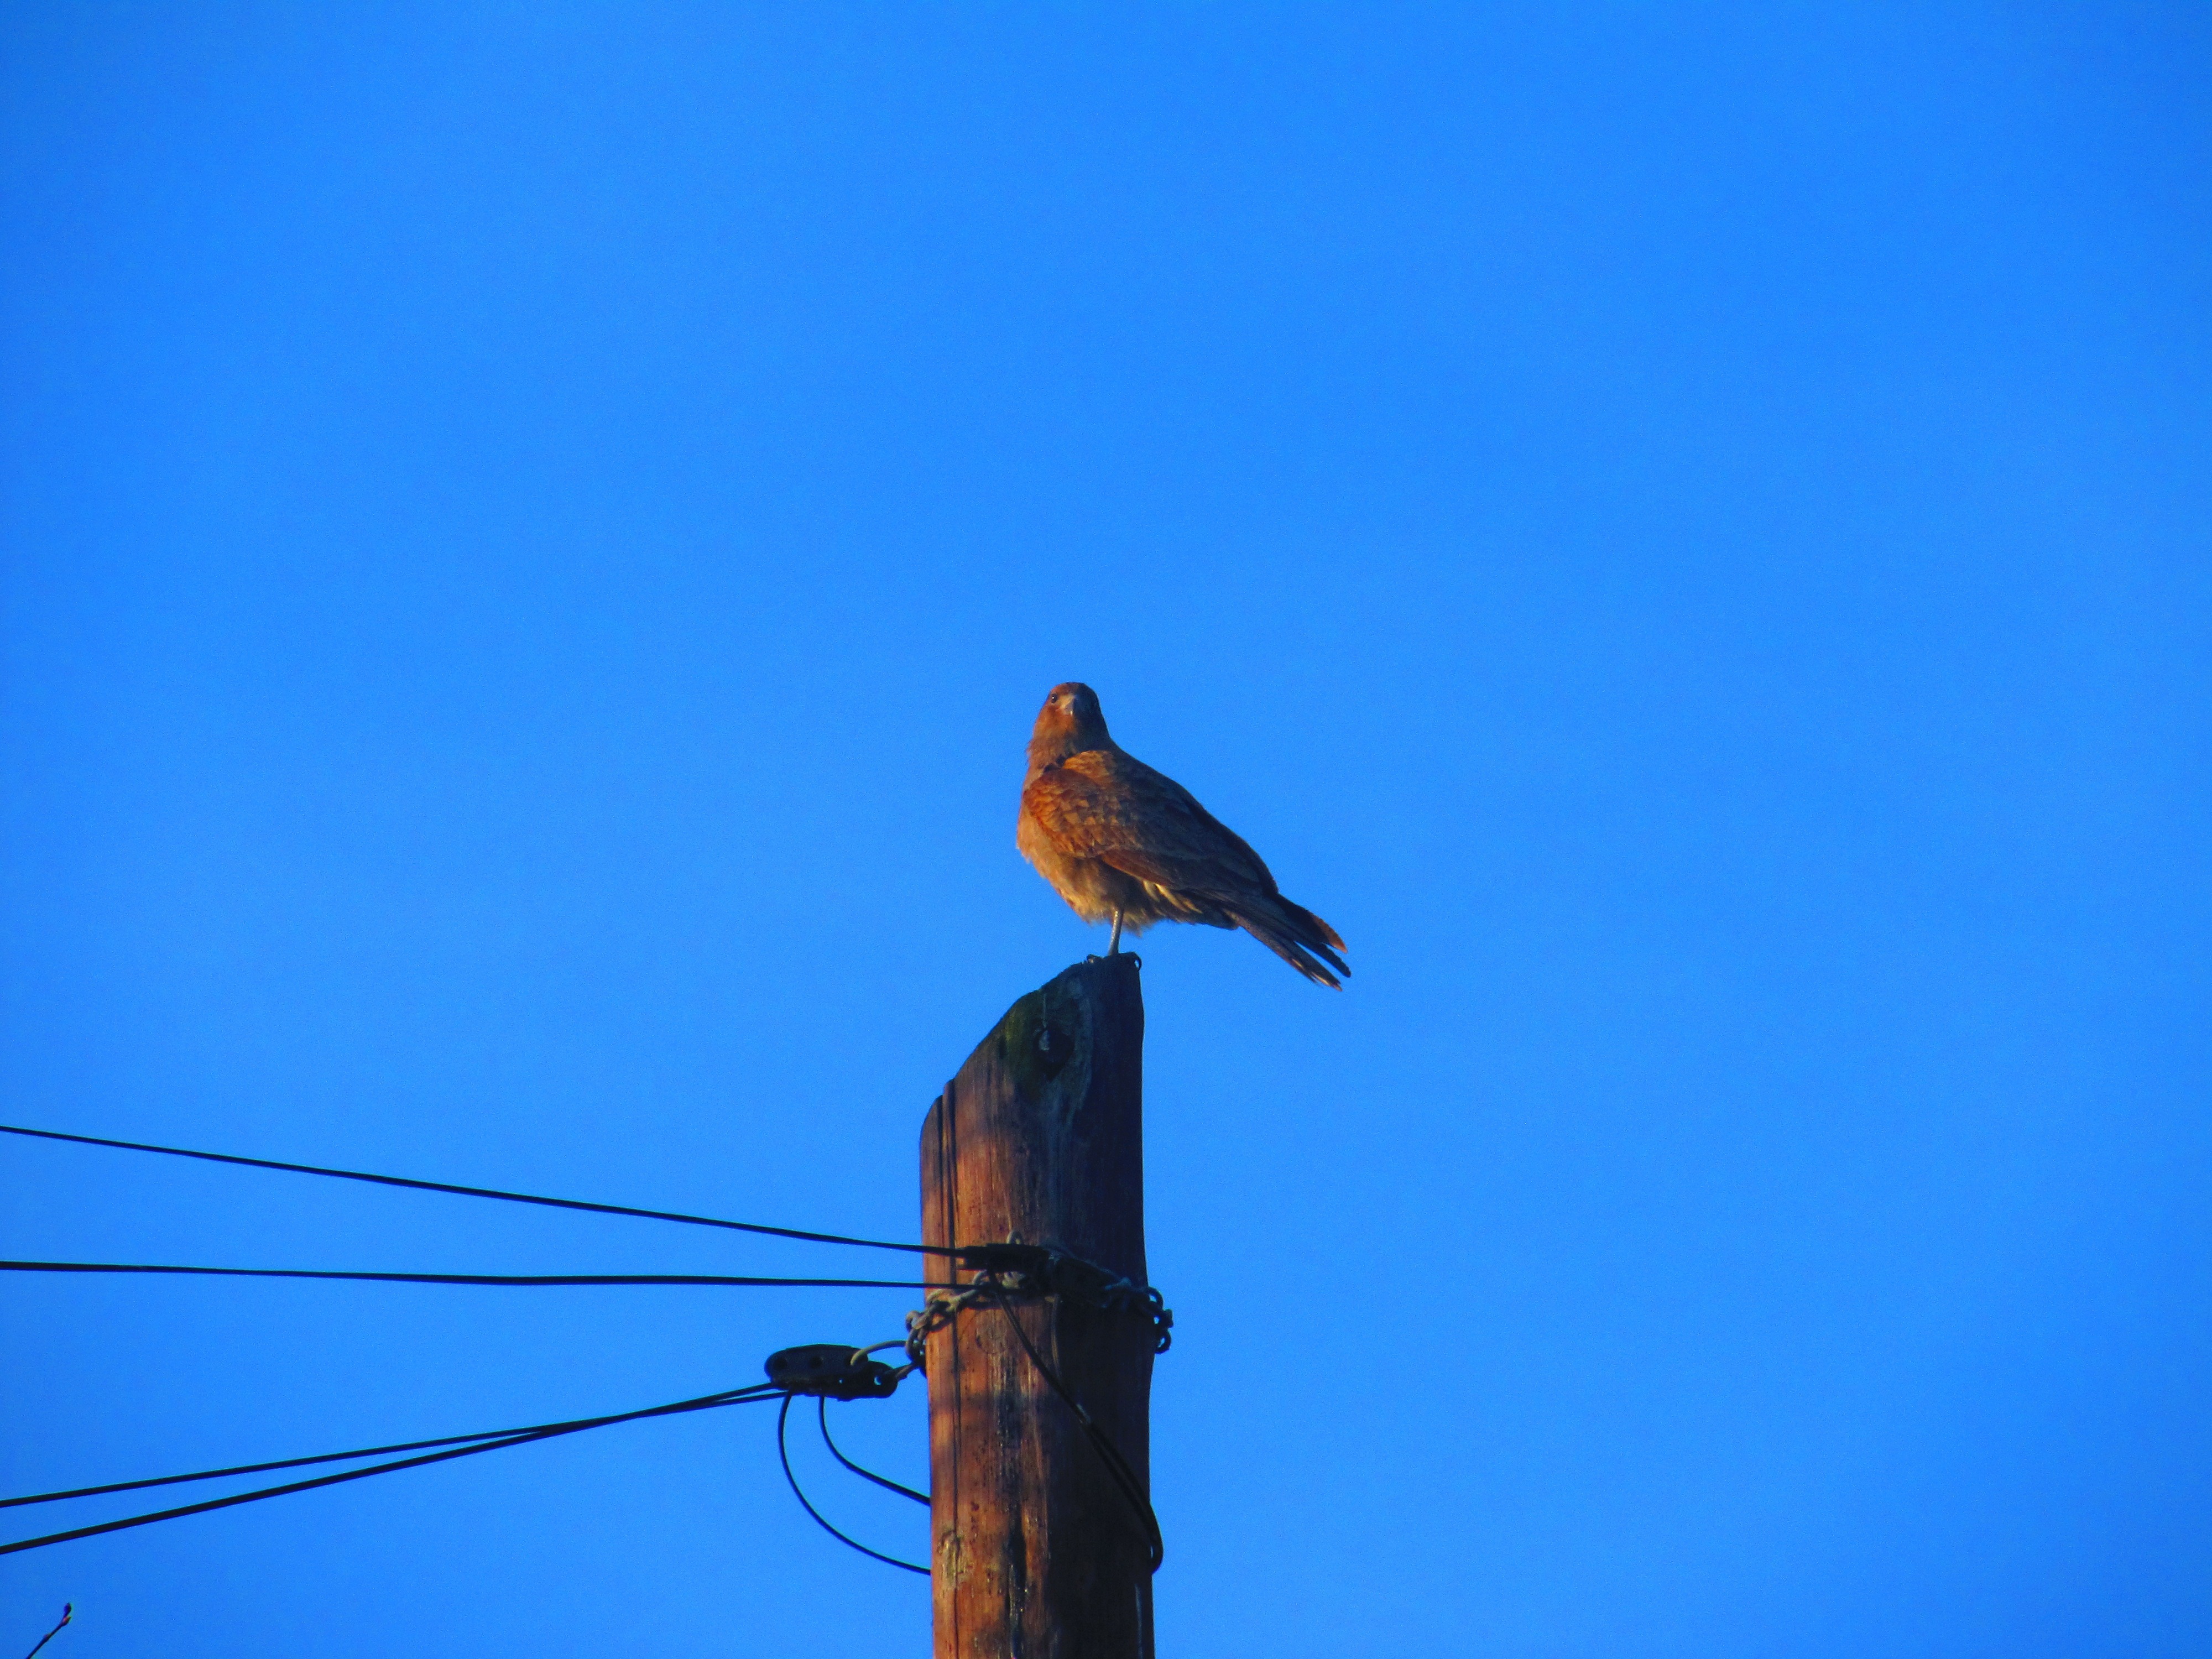
branch, bird, wing, sky, blue, birds, wings, animals, vertebrate, ave, perching bird